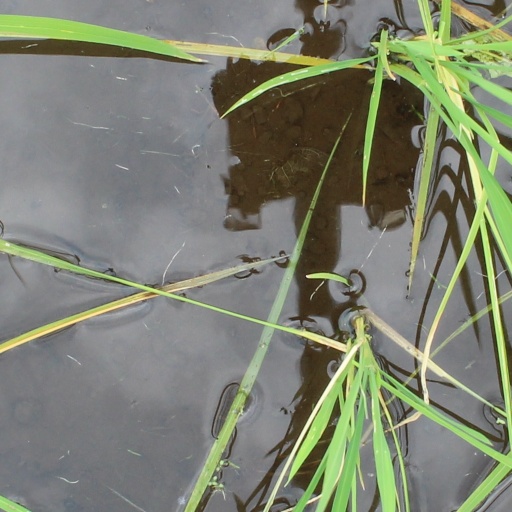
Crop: rice